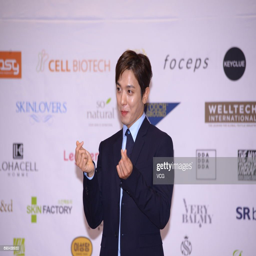
masters of ceremony attends an event as he is appointed the honorary ambassador for the expo .